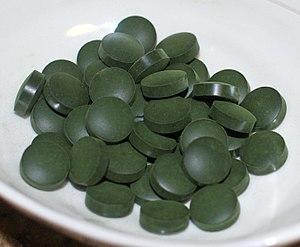
Arthrospira est un genre de cyanobactéries des eaux chaudes peu profondes et saumâtres de la ceinture intertropicale. Bien que communément appelée « spiruline », cette cyanobactérie appartient au genre Arthrospira. Le genre Spirulina existe, mais s'applique à d'autres cyanobactéries, assez éloignées du point de vue taxonomique.
L'aliment communément nommé spiruline est un produit à base de cyanobactéries du genre Arthrospira, des bactéries photosynthétiques microscopiques bleu-vert, généralement séchées et broyées. Ce n'est donc ni une plante, ni une algue, ni même un représentant du genre Spirulina au sens actuel. Traditionnellement, cet aliment est consommé en galettes, notamment par les Kanem du Tchad dès le IXᵉ siècle, mais les Aztèques en faisaient aussi une sorte de fromage. La spiruline a été redécouverte au XXᵉ siècle en tant que complément alimentaire, et sa commercialisation développée dans les années 1970 par les pays industrialisés, avec la mise en culture de souches de ces mêmes cyanobactéries.